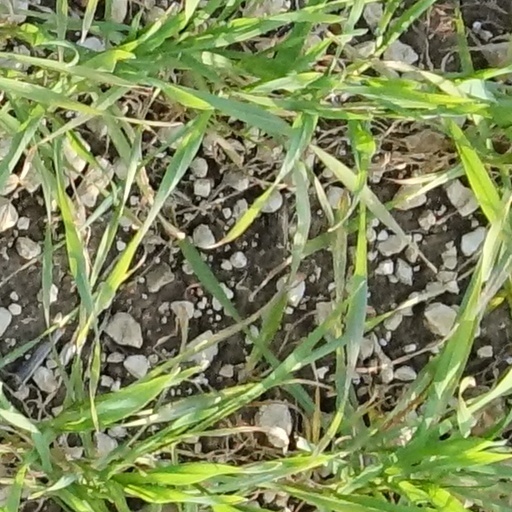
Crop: wheat